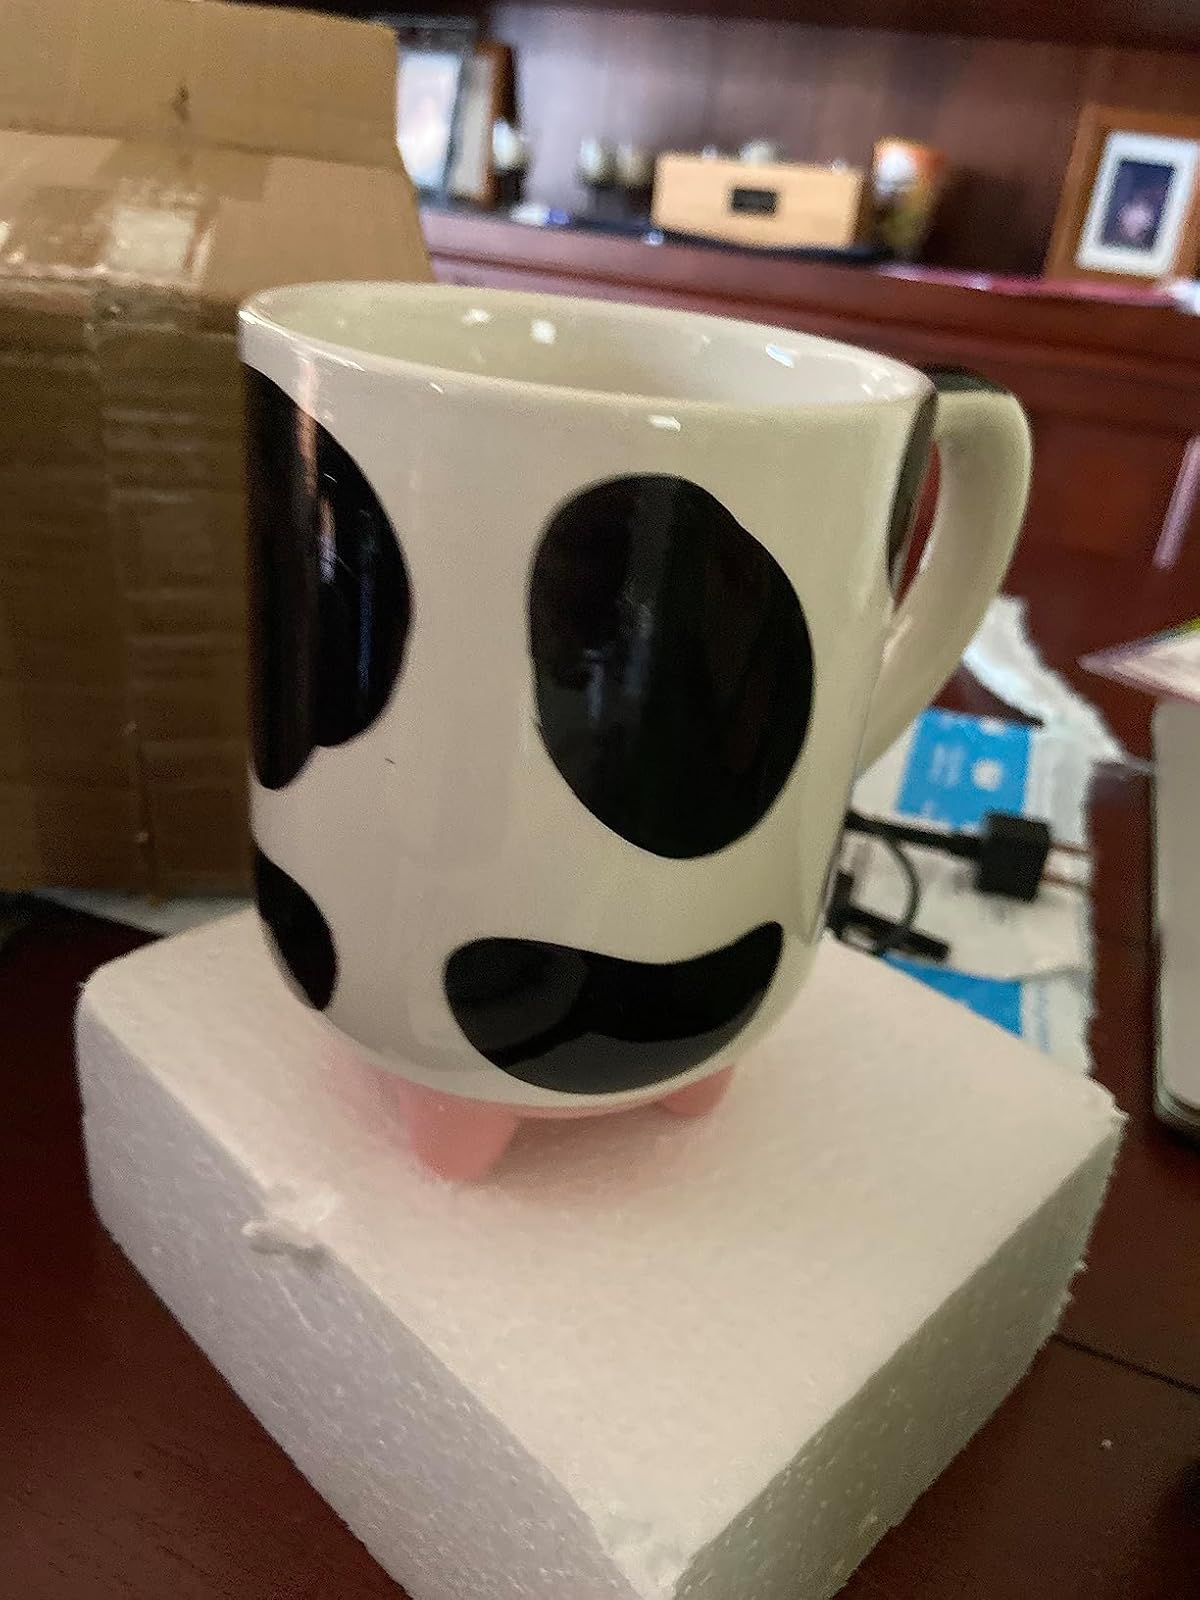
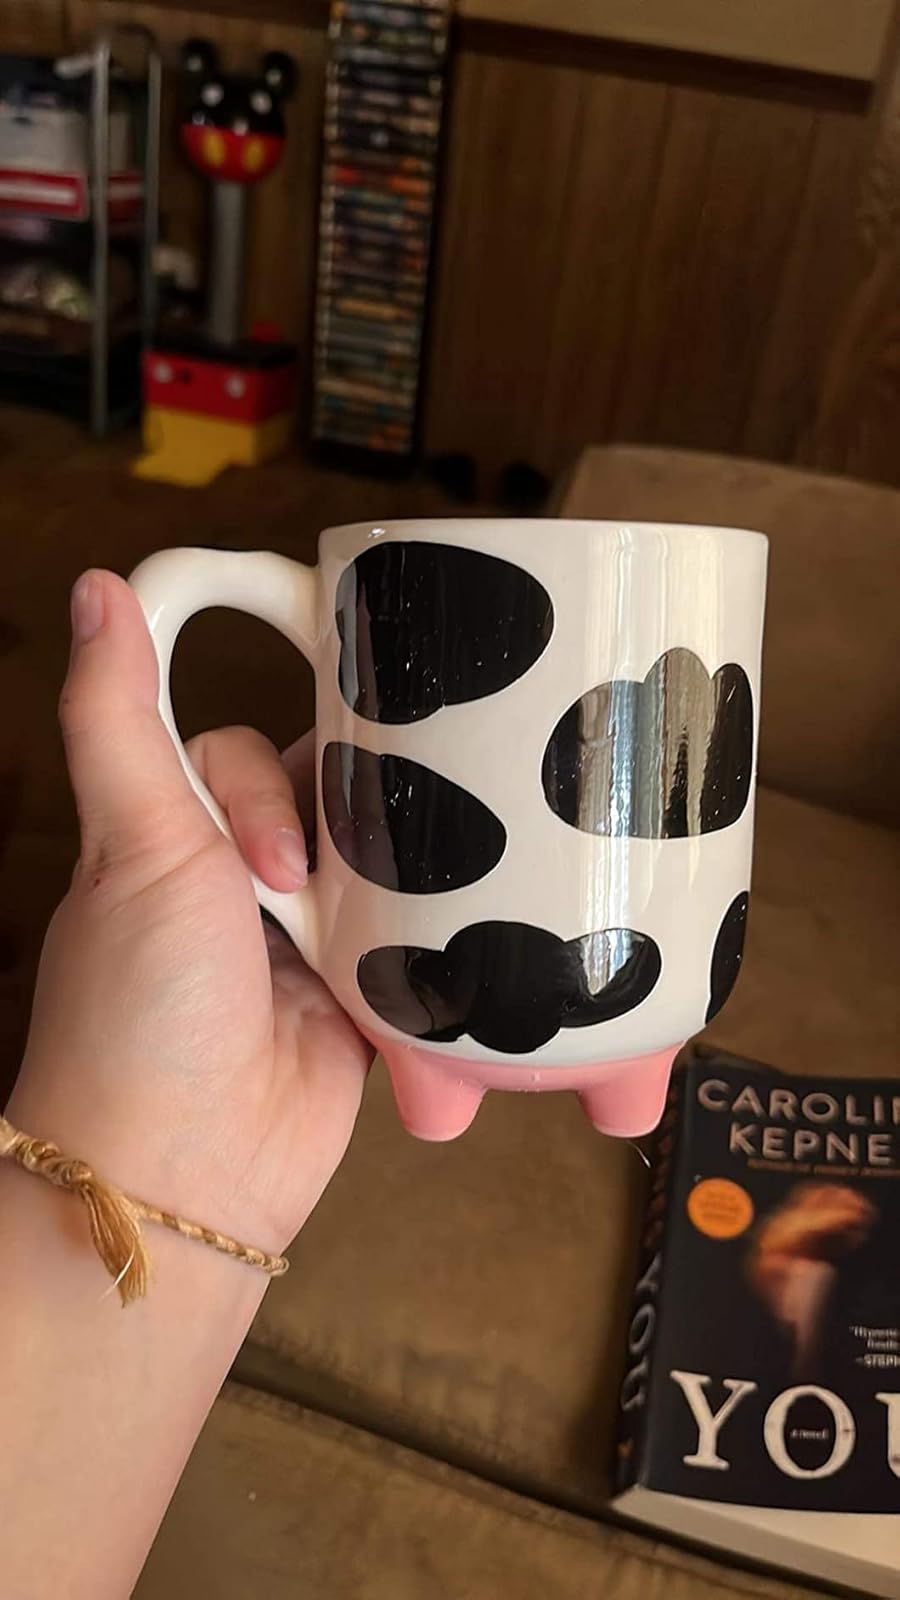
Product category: items_mug
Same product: yes